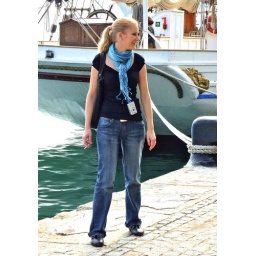
A tourist girl smokes a cigarette before visiting a sailing ship in Barcelona's old harbour